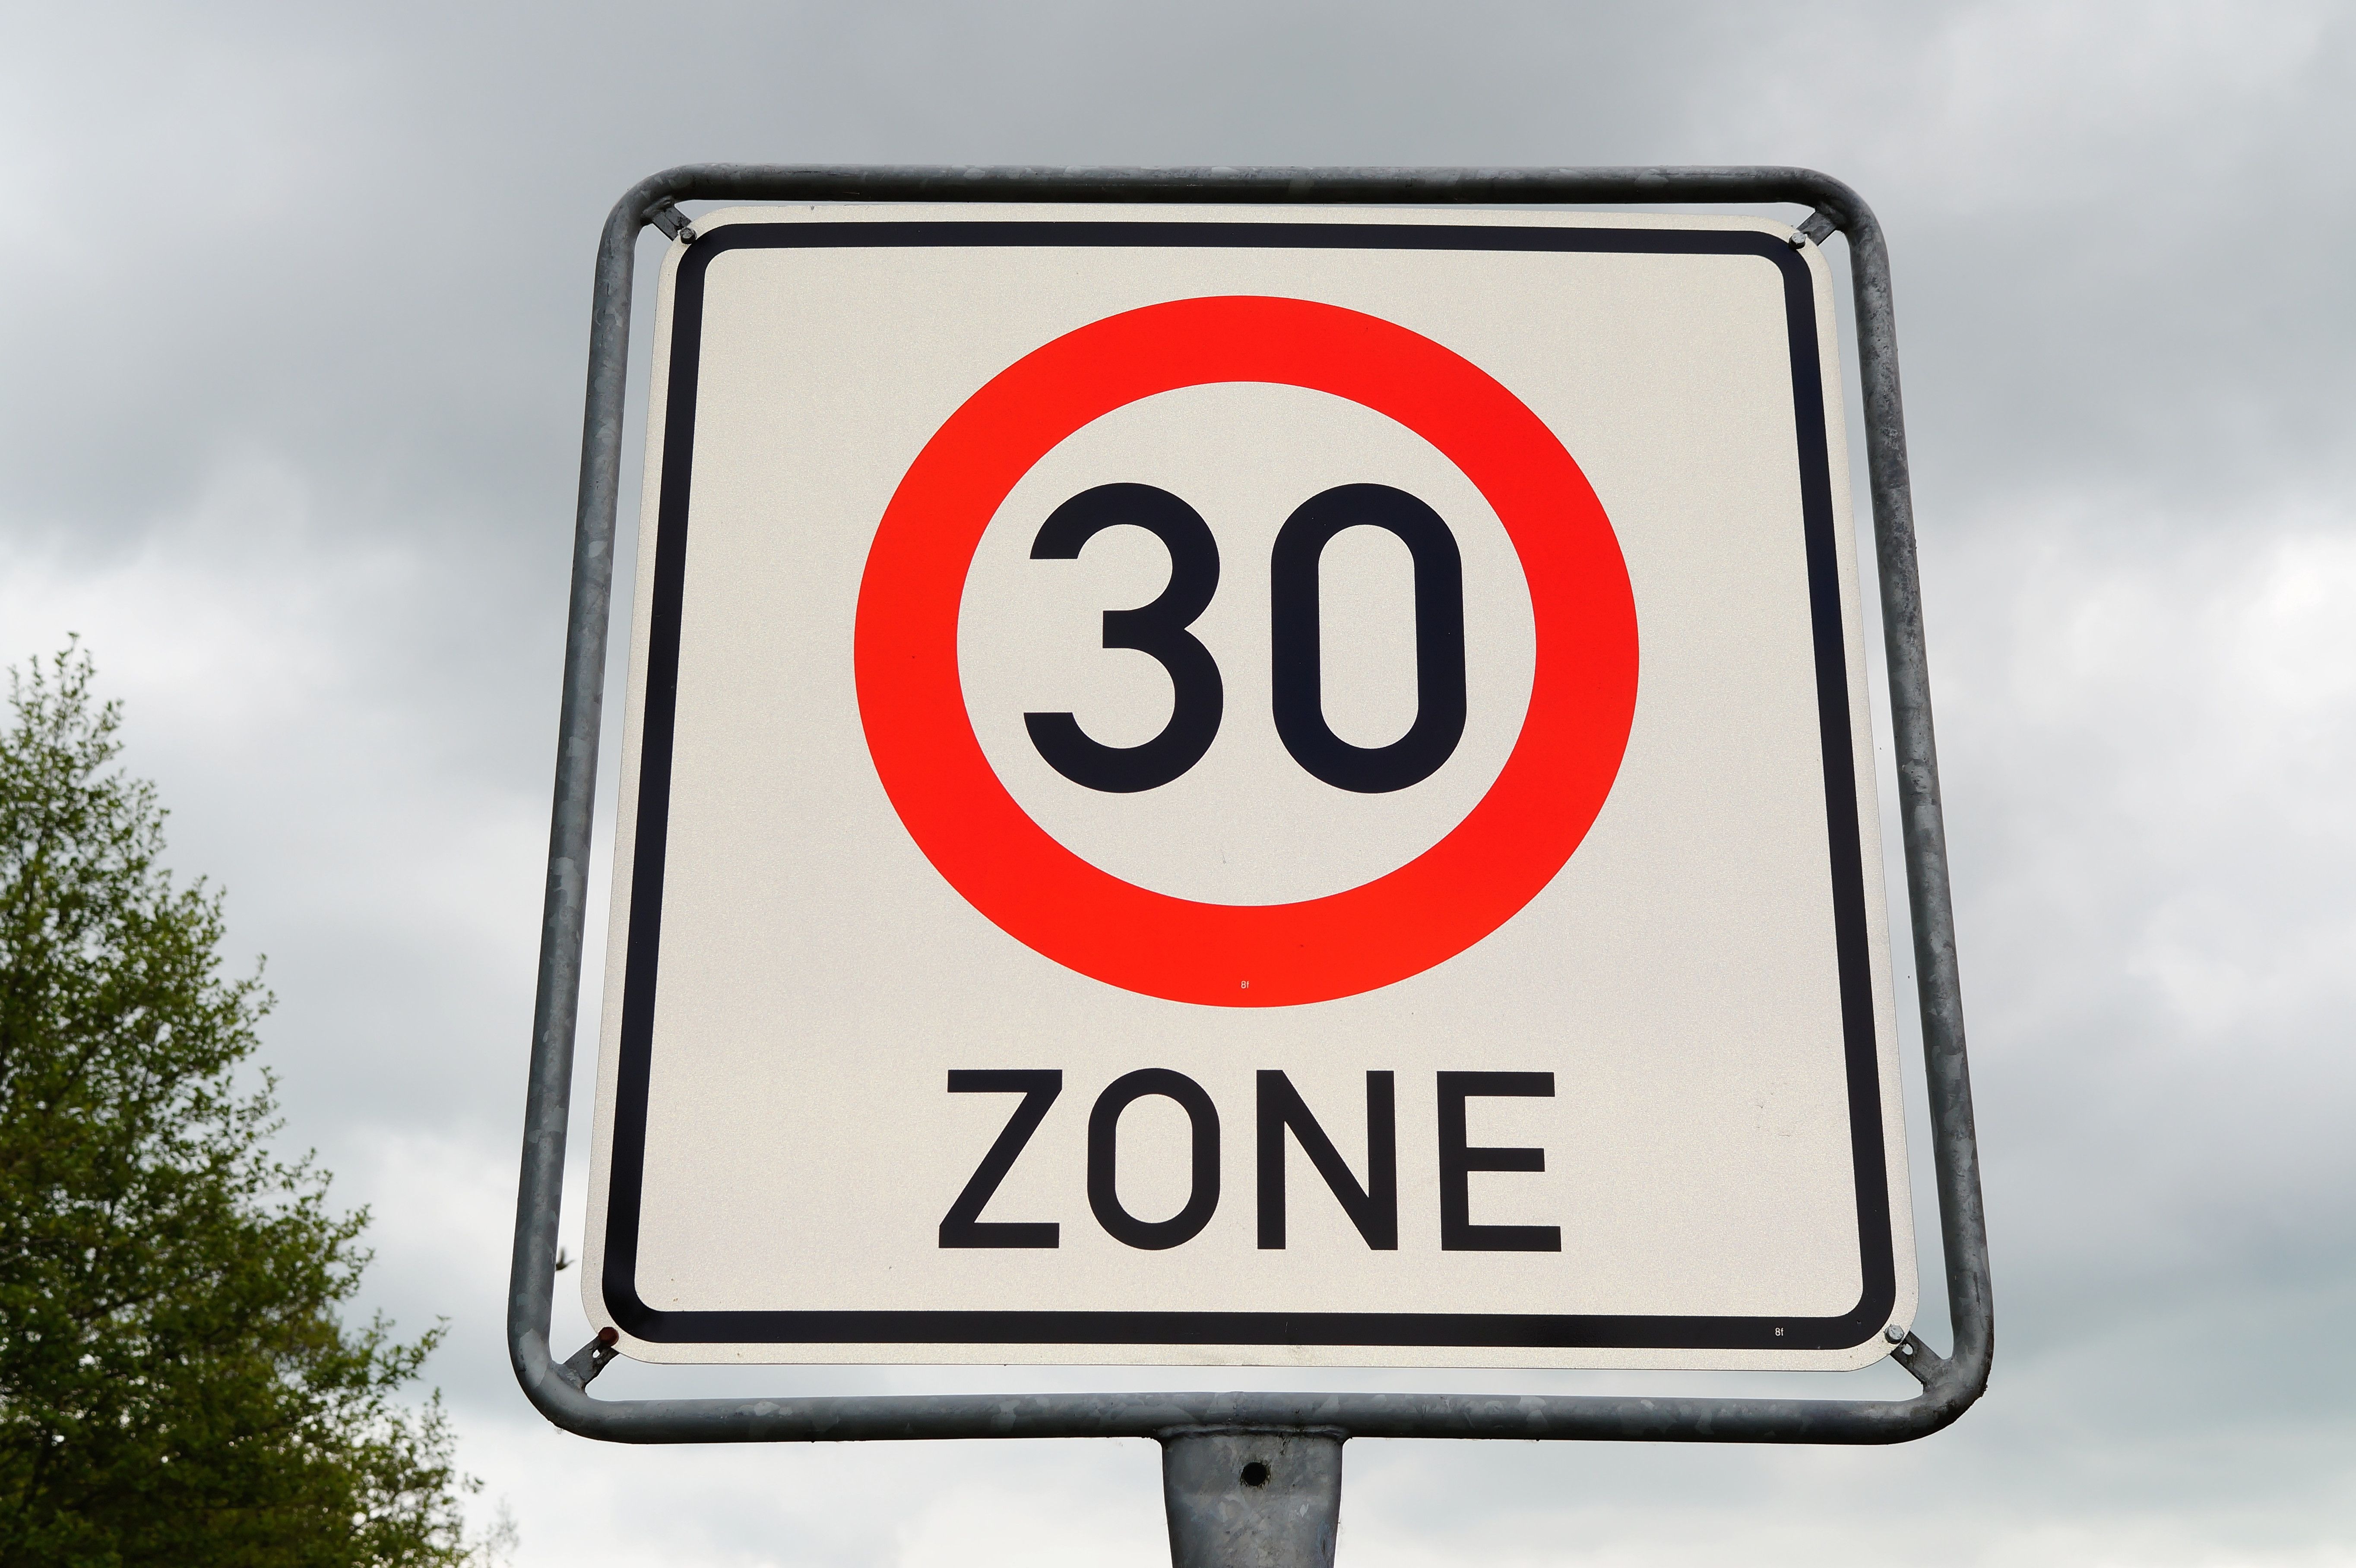
sign, street sign, signage, road sign, brand, stop sign, caution, traffic sign, prohibition signs, zone 30, speed limitation, vehicle registration plate, limited traffic zone